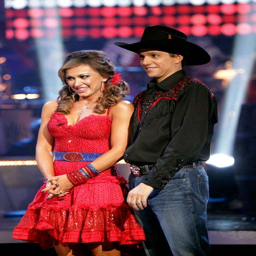
actor and his partner received 22 out of 30 from the judges for software on week offamily tv program .